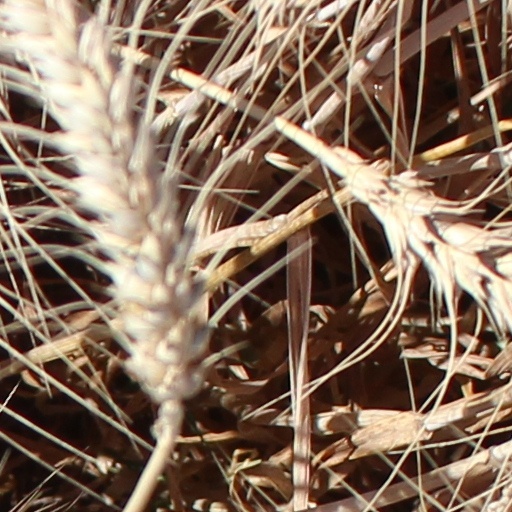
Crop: wheat